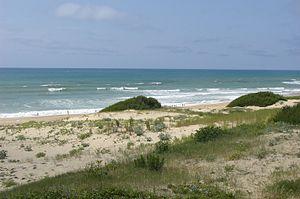
Dune de sable et plage à Seignosse-Océan